Delhi Bridge

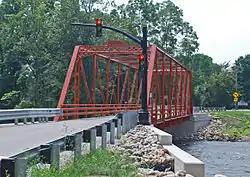
View of the bridge from the north

The Delhi Bridge, also known as the East Delhi Bridge, is a one-lane, wrought iron Pratt through truss bridge that carries East Delhi Road over the Huron River in Scio Township, Michigan. The bridge was completed on October 12, 1883 to replace a wooden span built in 1851. In 1917, the bridge was severely damaged by a tornado but was rebuilt. After it was closed to traffic in 2005 for being unsafe, the bridge was renovated and reopened in 2009. The bridge is listed on the National Register of Historic Places.